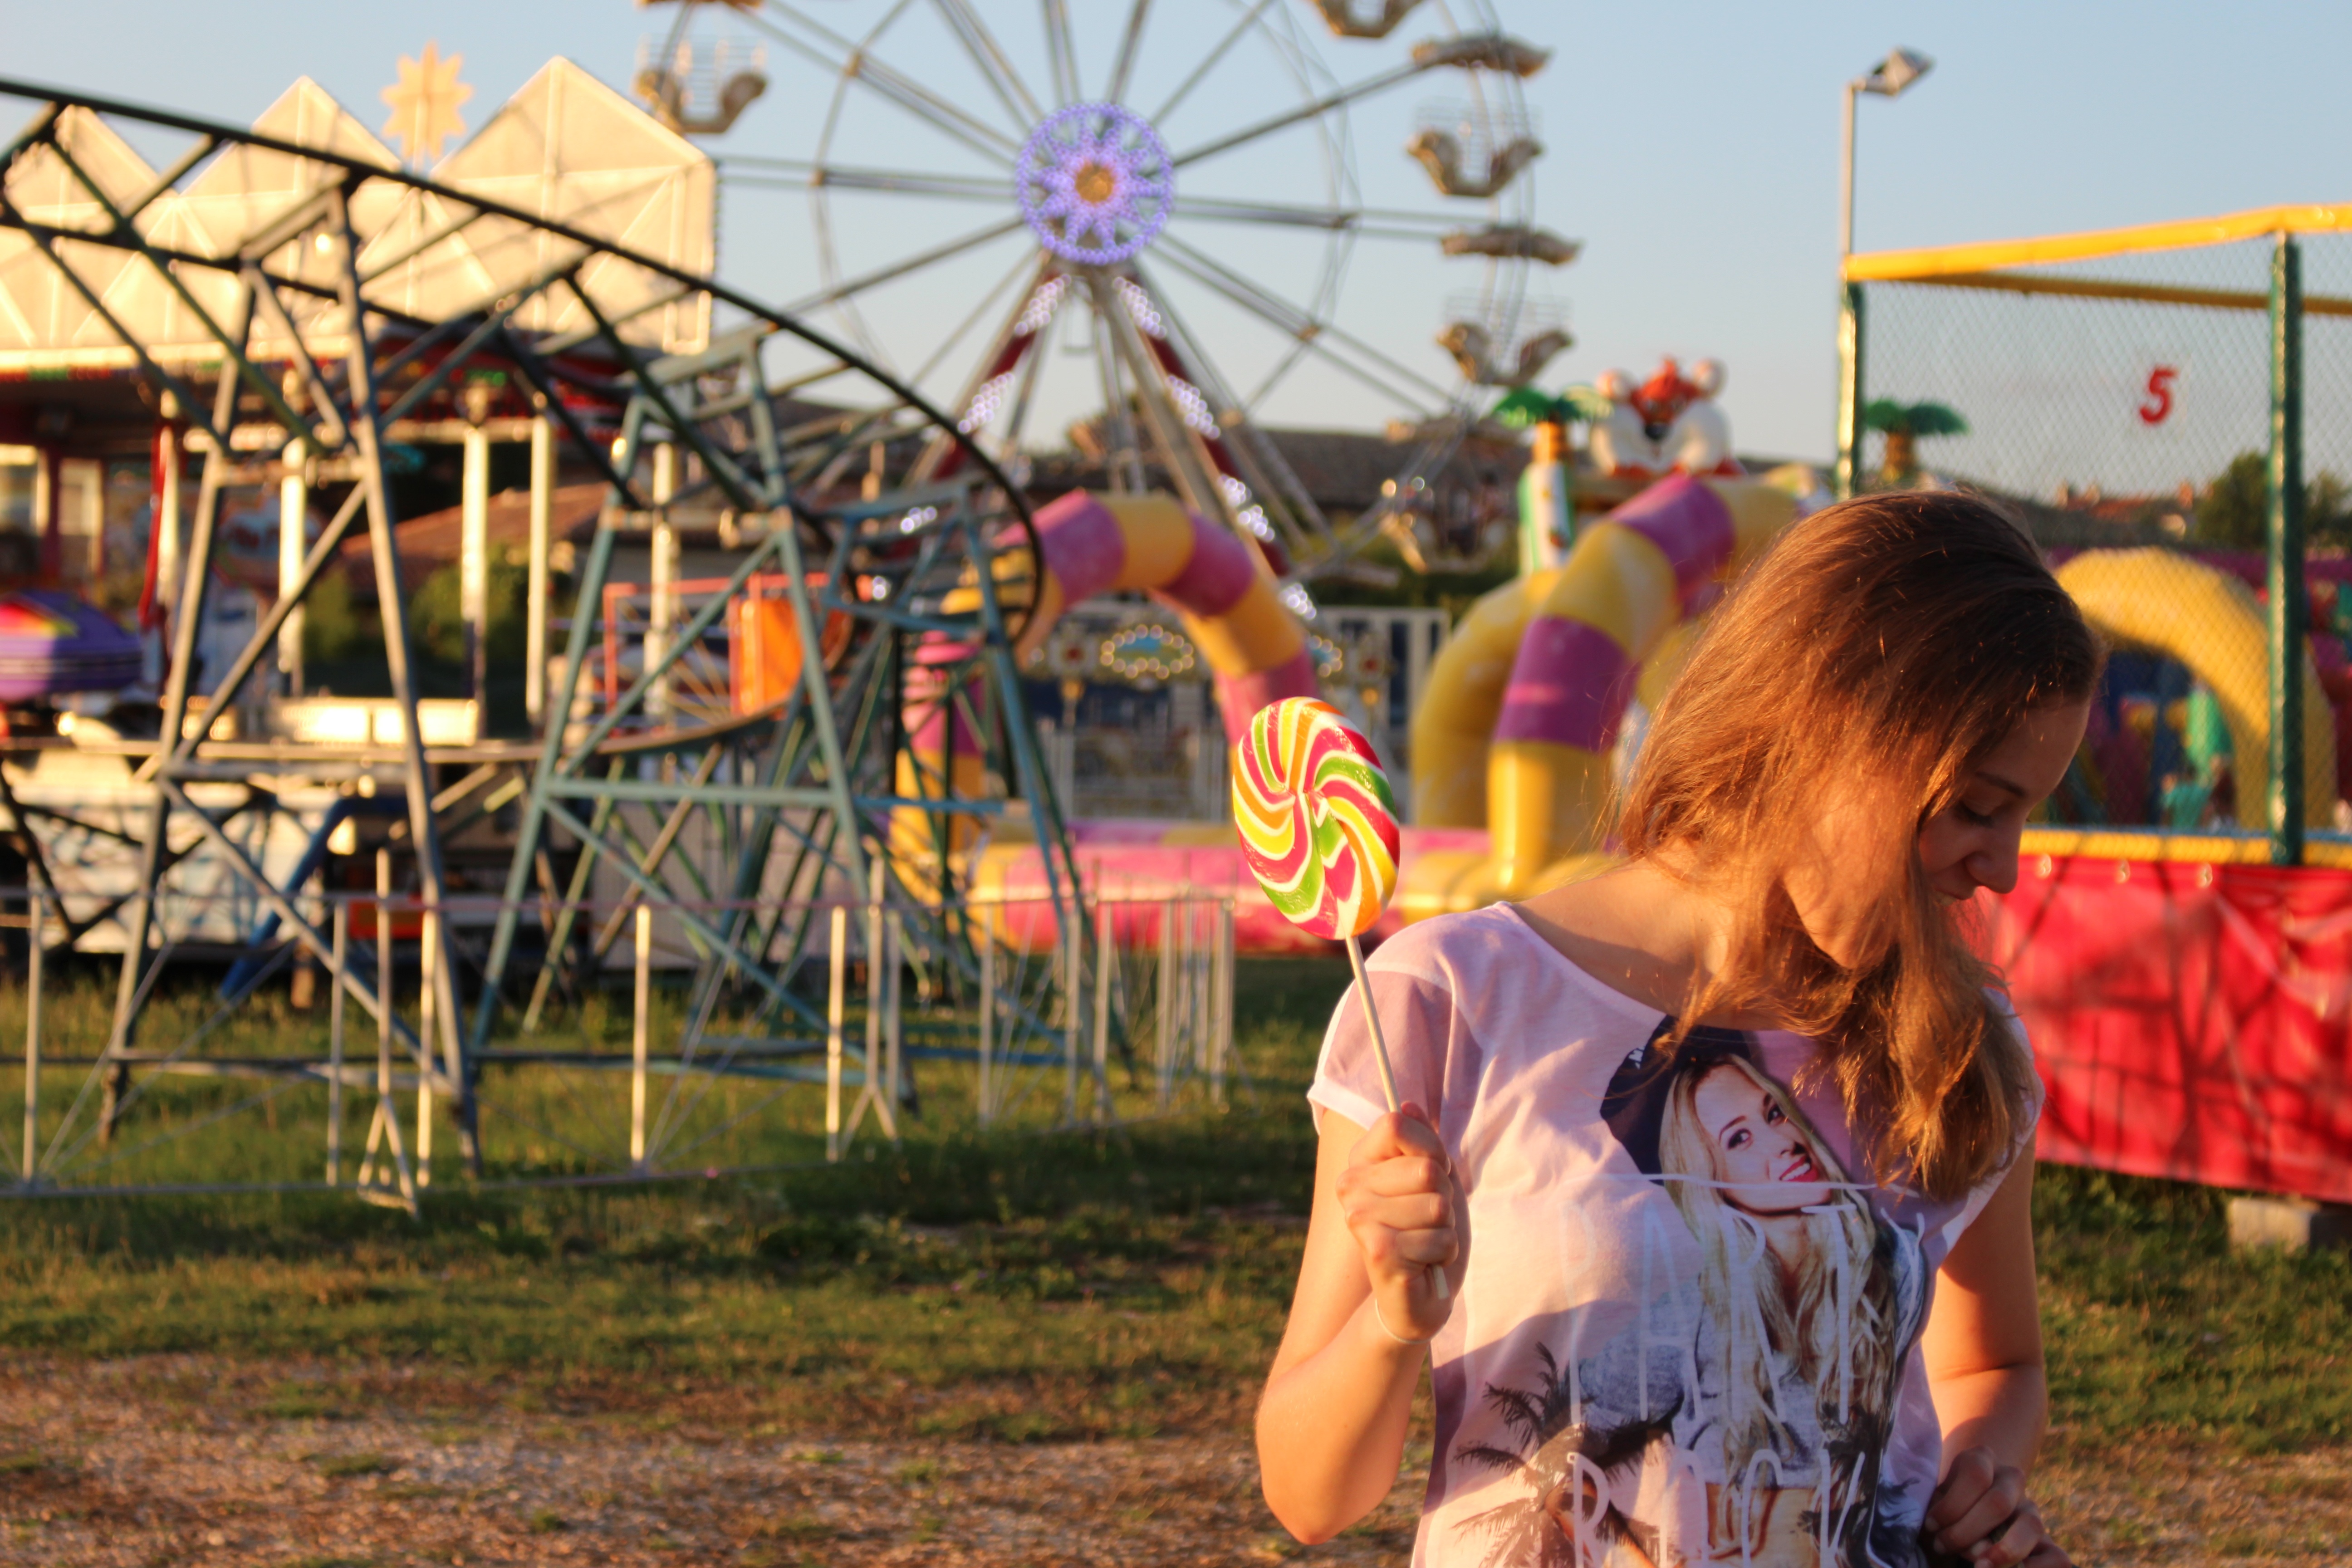
people, girl, play, flower, park, holiday, season, fairground, lollipop, festival, croatia, playground, fair, sweetness, pleasure, lolly